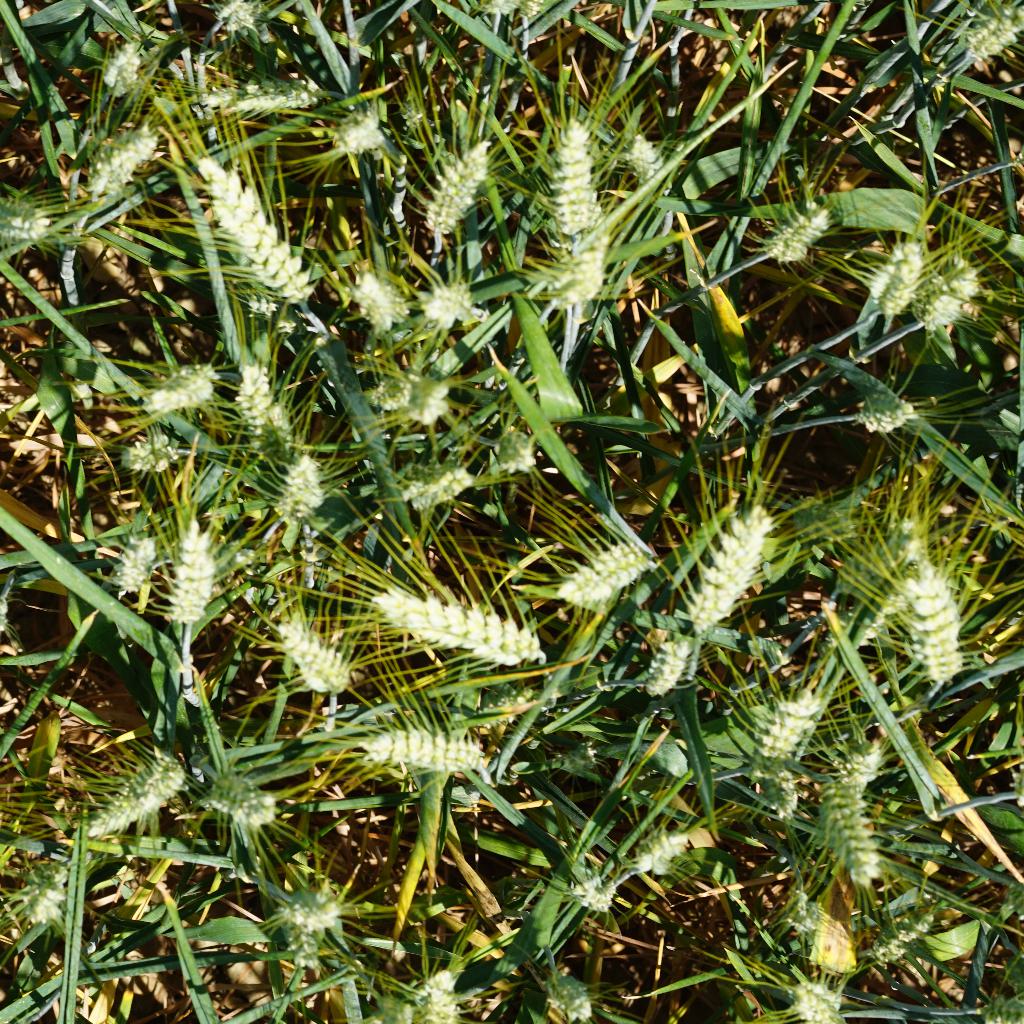
Country: France
Location: Gréoux
Wheat development stage: Filling